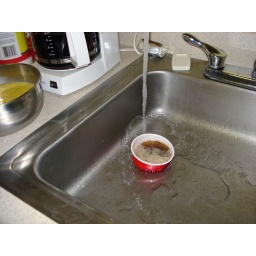
This is what happens when you put hot grease in a plastic cup